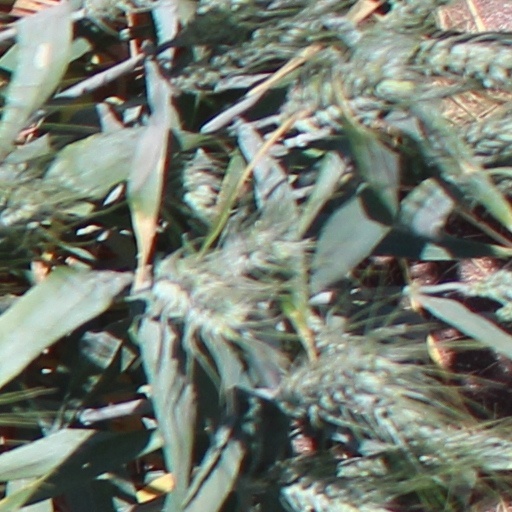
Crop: wheat